Depsang Bulge

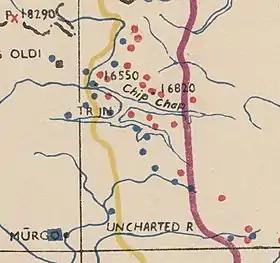
Map 3: 1963 Colombo Proposals map; shows the ceasefire line in orange and the 20-km withdrawal line in purple, along with the Indian (blue) and Chinese (red) posts, prior to the war. (US Army HQ, 1963)

Prior to the 1962 war, the Indian Army had established half a dozen posts on the hills to the north of the Depsang Bulge. These were mostly of platoon to section strength, manned by Jammu and Kashmir Militia (Ladakh Scouts). The Chinese PLA launched its attack on 20 October 1962, with overwhelming strength, a superiority of 10 to 1 in numbers, and eliminated most of them. The remaining posts were recalled to Burtsa and other rear locations.